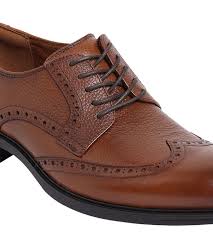
Label: Brogue